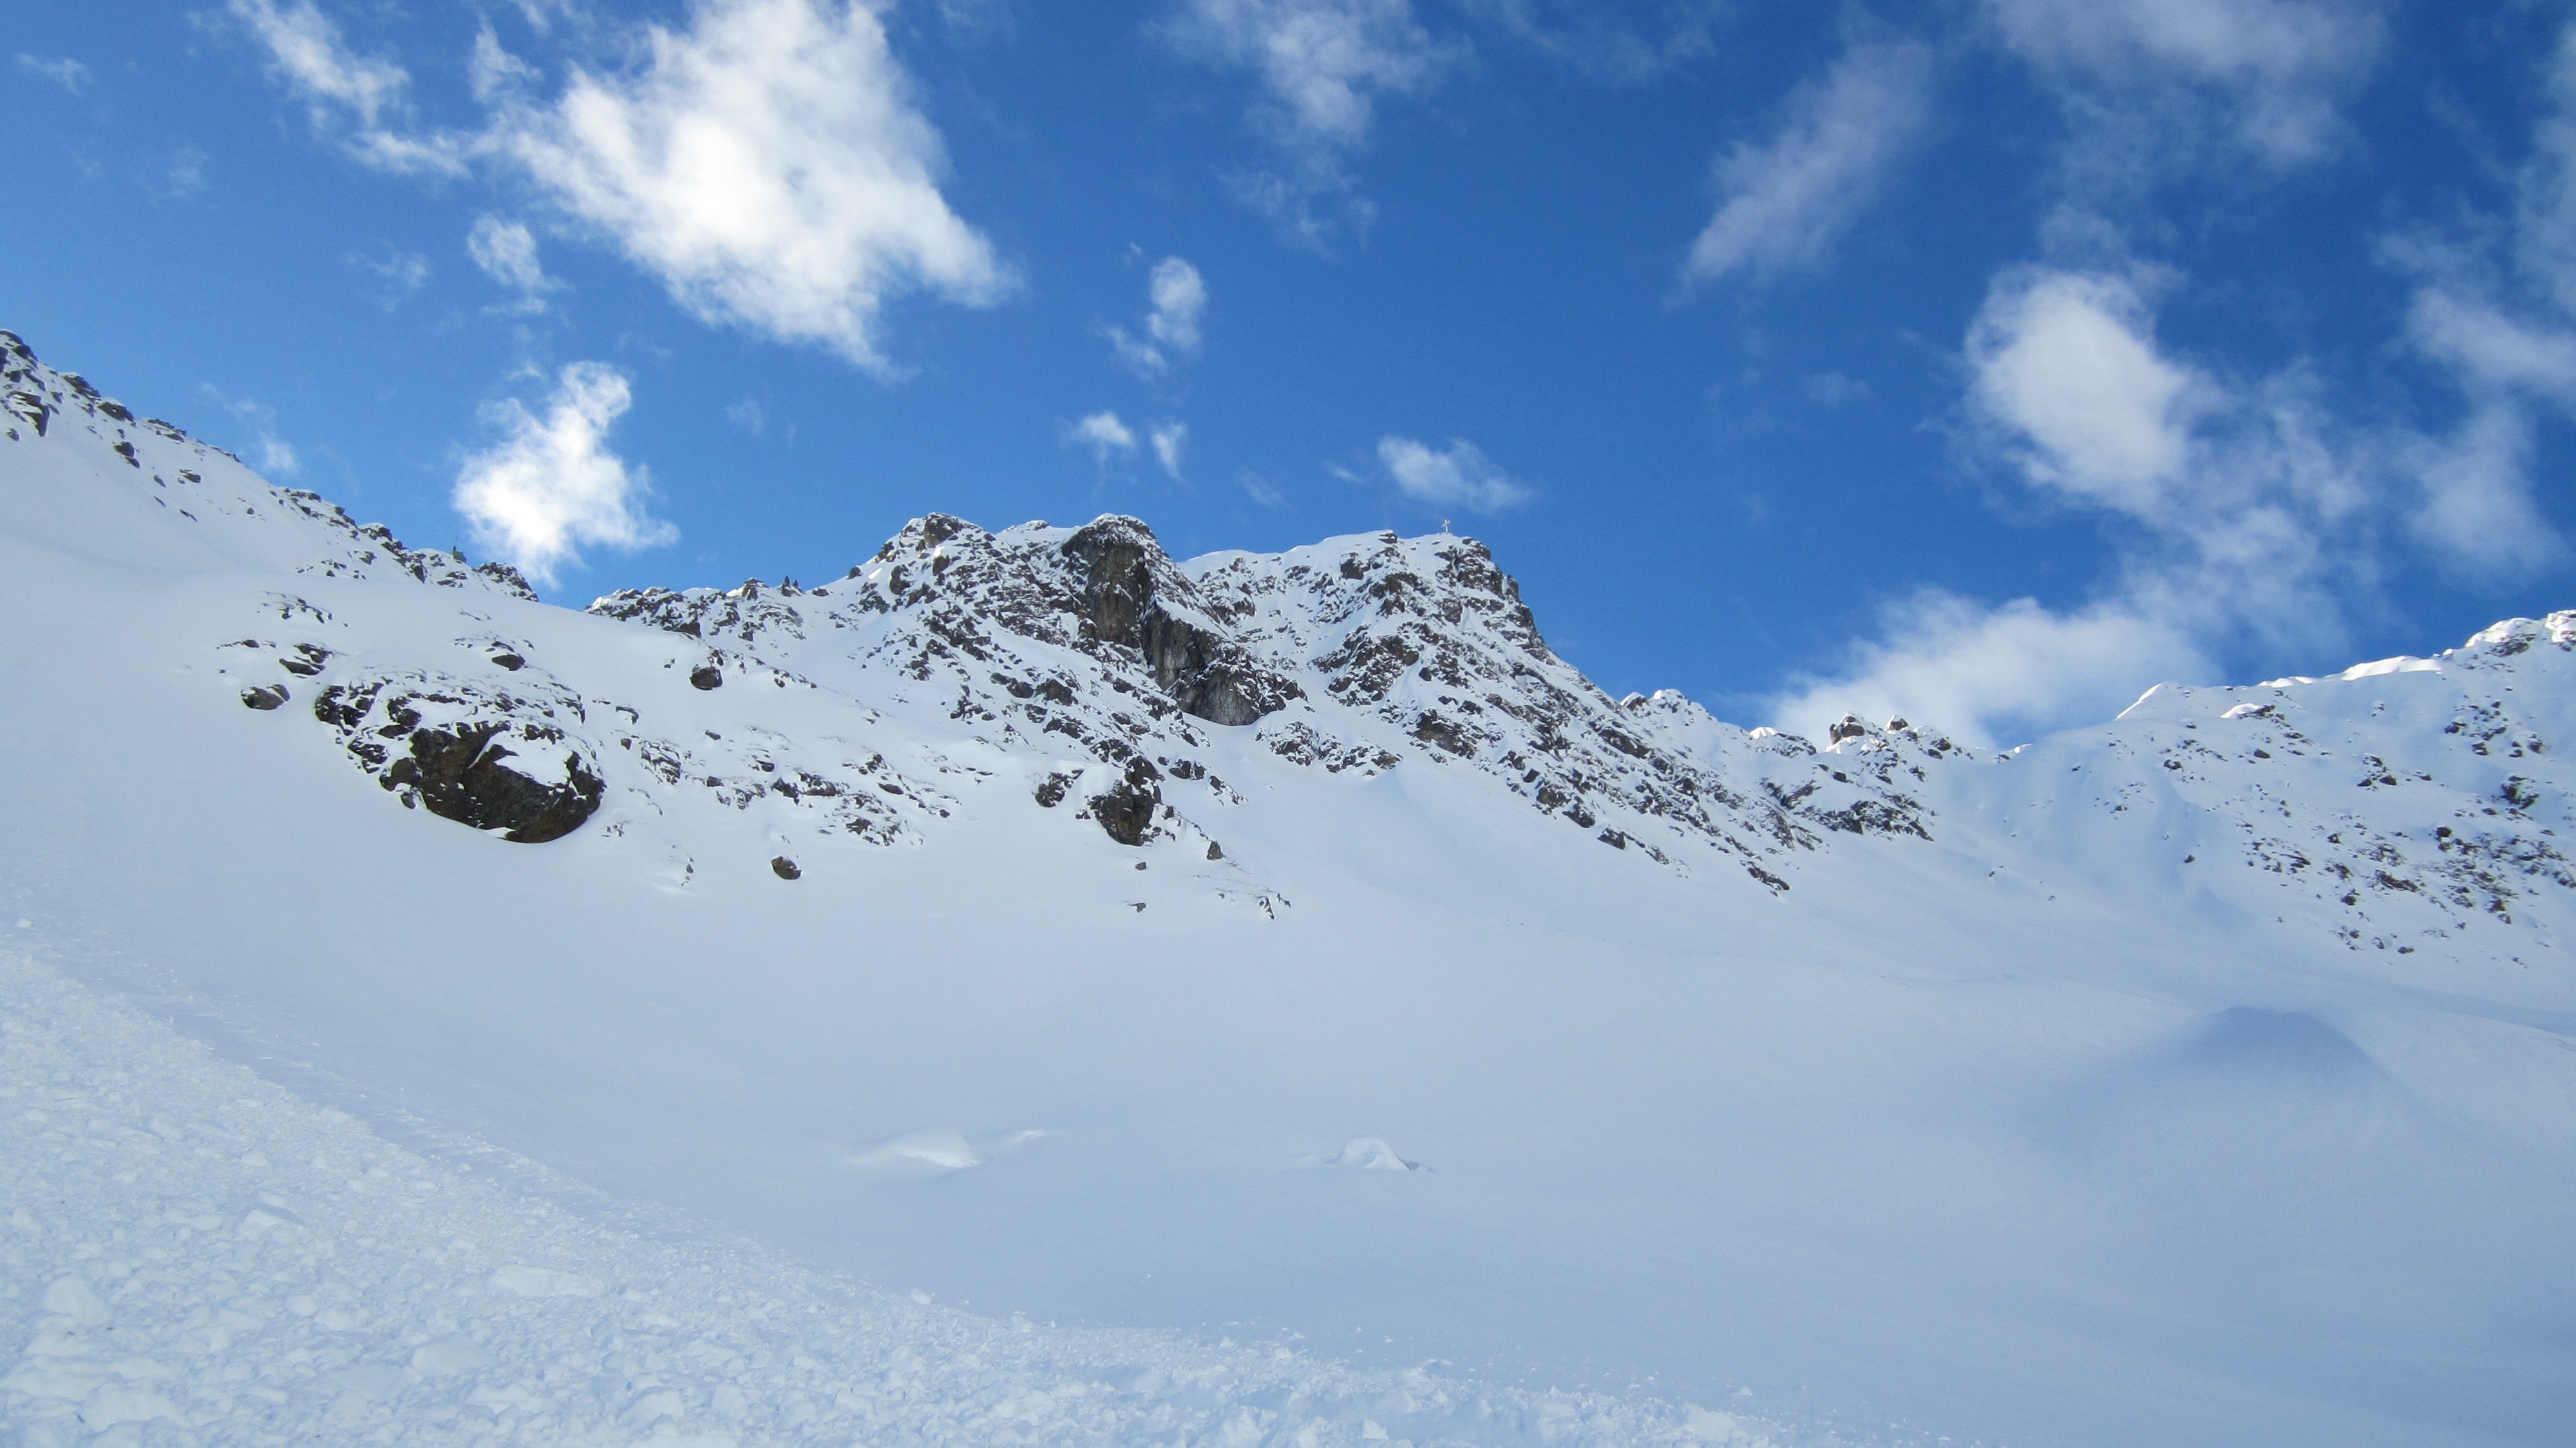
mountain, snow, winter, mountain range, weather, alpine, skiing, ridge, winter sport, mountains, alps, ski, piste, ski touring, ski mountaineering, ski equipment, mountainous landforms, geological phenomenon